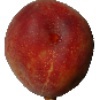
Label: Peach 1